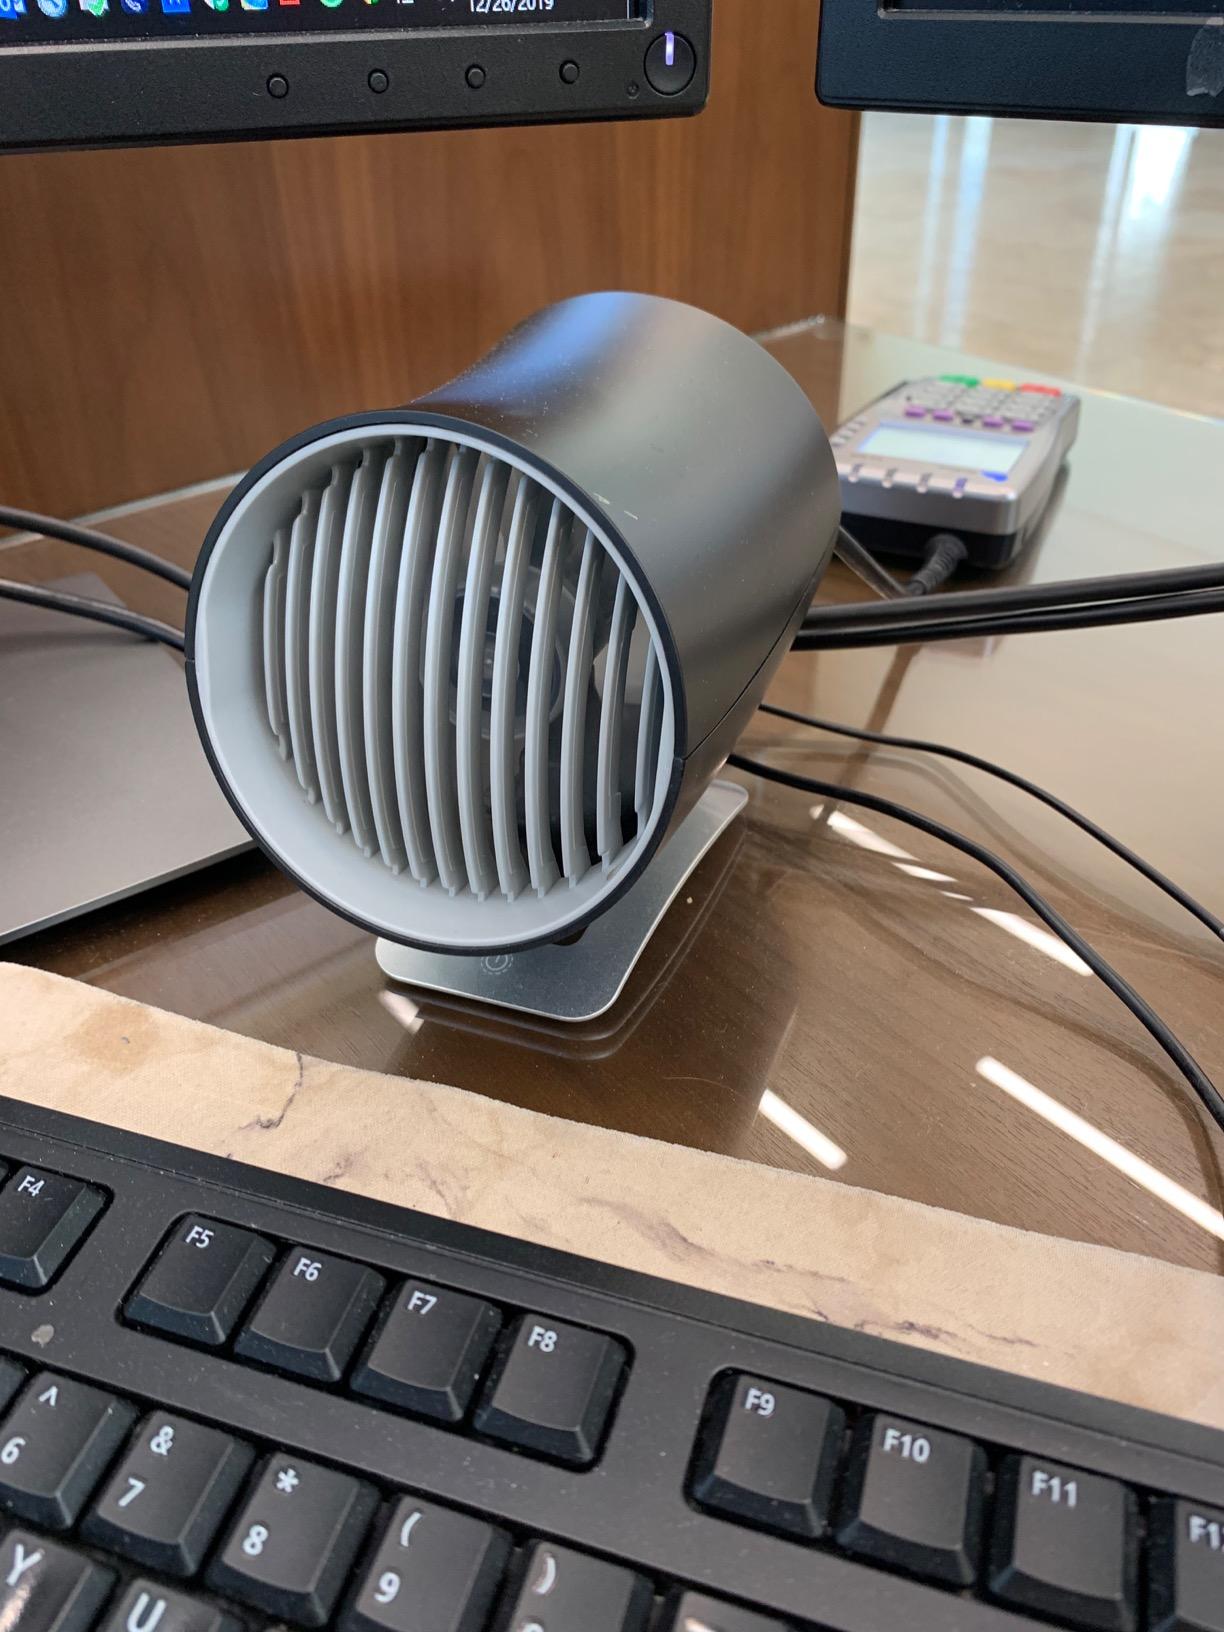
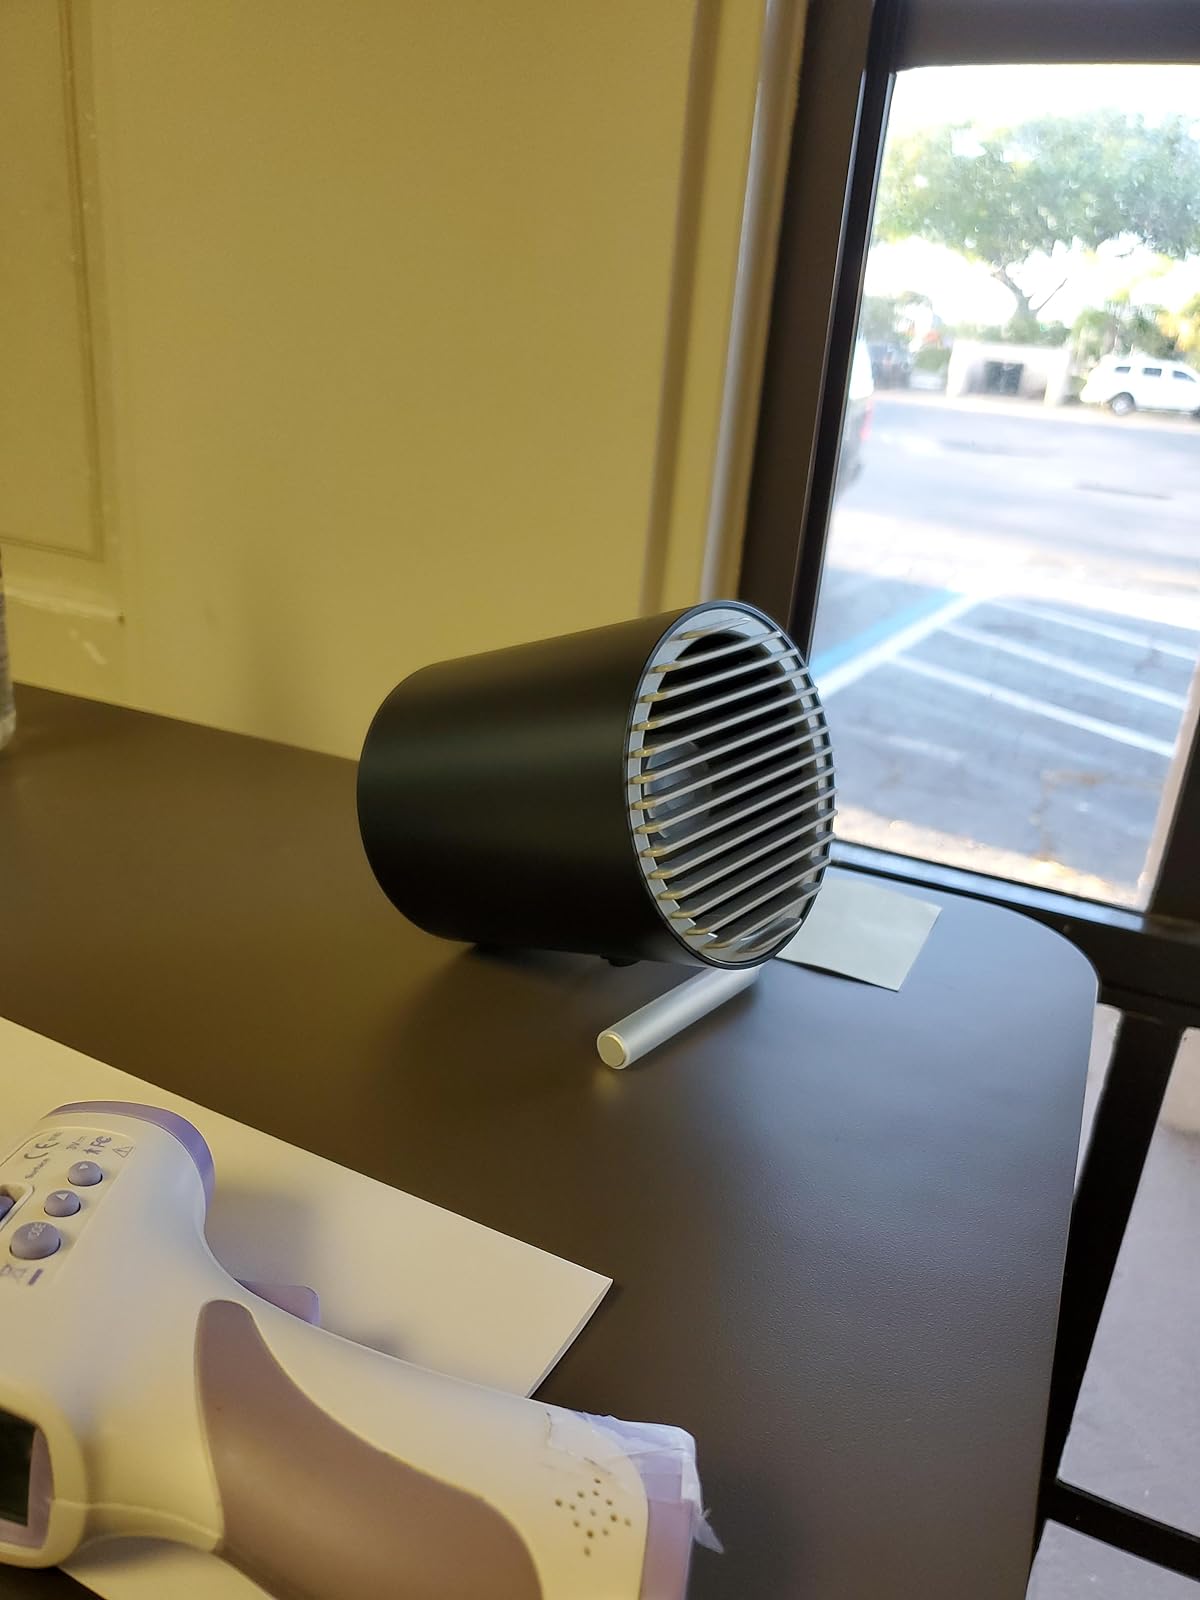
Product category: fan
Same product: no